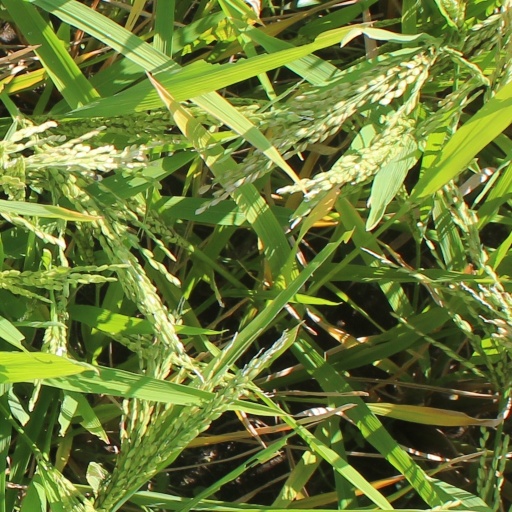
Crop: rice